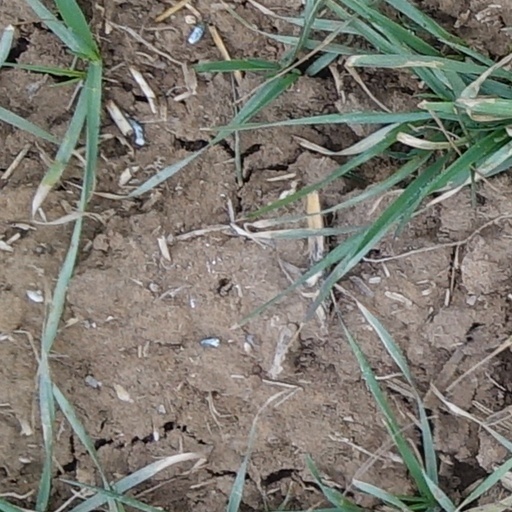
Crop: wheat